Sino-French War

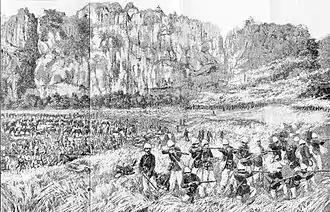
The Bắc Lệ ambush, 23 June 1884

The French accepted that an attack on Liu Yongfu would probably result in an undeclared war with China, but calculated that a quick victory in Tonkin would force the Chinese to accept a "fait accompli". Command of the Tonkin Campaign was entrusted to Courbet, who attacked Sơn Tây in December 1883. The Sơn Tây Campaign was the fiercest campaign the French had yet fought in Tonkin. Although the Chinese and Vietnamese contingents at Son Tay played little part in the defence, Liu Yongfu's Black Flags fought ferociously to hold the city. On 14 December the French assaulted the outer defences of Sơn Tây at Phù Sa, but were thrown back with heavy casualties. Hoping to exploit Courbet's defeat, Liu Yongfu attacked the French lines the same night, but the Black Flag attack also failed disastrously. After resting his troops on 15 December, Courbet again assaulted the defences of Sơn Tây on the afternoon of 16 December. This time the attack was thoroughly prepared by artillery, and delivered only after the defenders had been worn down. At 5 p.m. a Foreign Legion battalion and a battalion of marine fusiliers captured the western gate of Sơn Tây and fought their way into the town. Liu Yongfu's garrison withdrew to the citadel, and evacuated Sơn Tây under cover of darkness several hours later. Courbet had achieved his objective, but at considerable cost. French casualties at Sơn Tây were 83 dead and 320 wounded. The fighting at Sơn Tây also took a terrible toll of the Black Flags, and in the opinion of some observers broke them once and for all as a serious fighting force. Liu Yongfu felt that he had been deliberately left to bear the brunt of the fighting by his Chinese and Vietnamese allies, and determined never again to expose his troops so openly.